Signal station

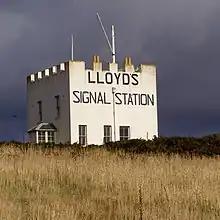
Lloyds Signal Station at the Lizard, Cornwall

From the 1880s, Lloyd's operated a network of signal stations around the world, connected to telegraph land-lines, that served to relay orders from owners and obtain reports from ships' masters. Messages for passengers could also be sent using a flag semaphore, and light signals at night.